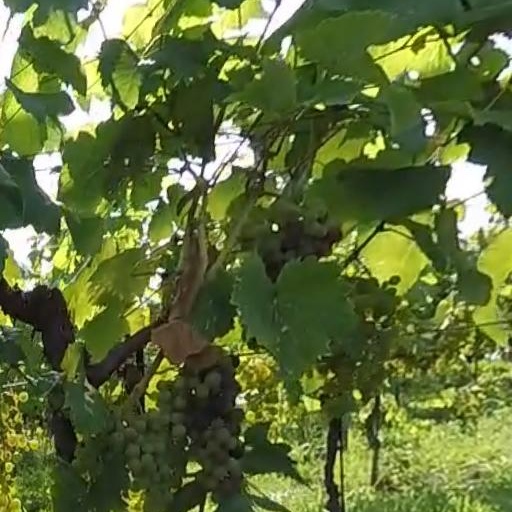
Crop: grape